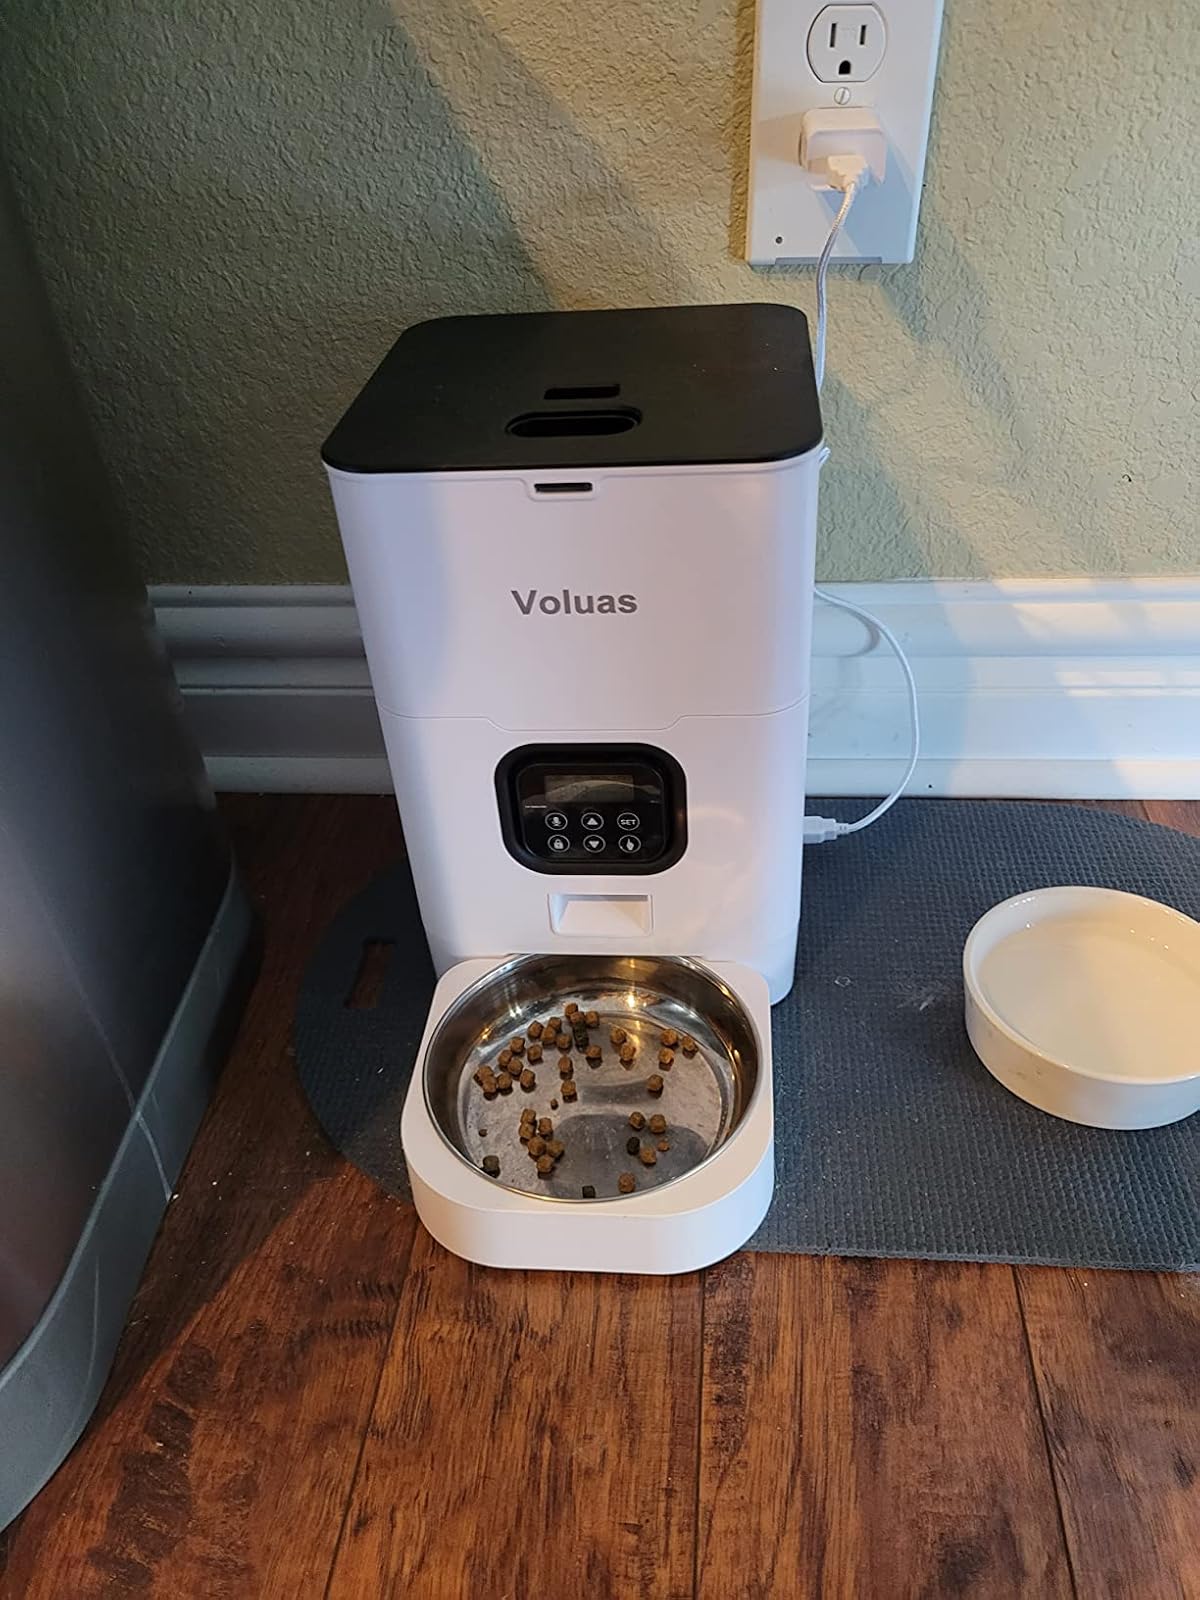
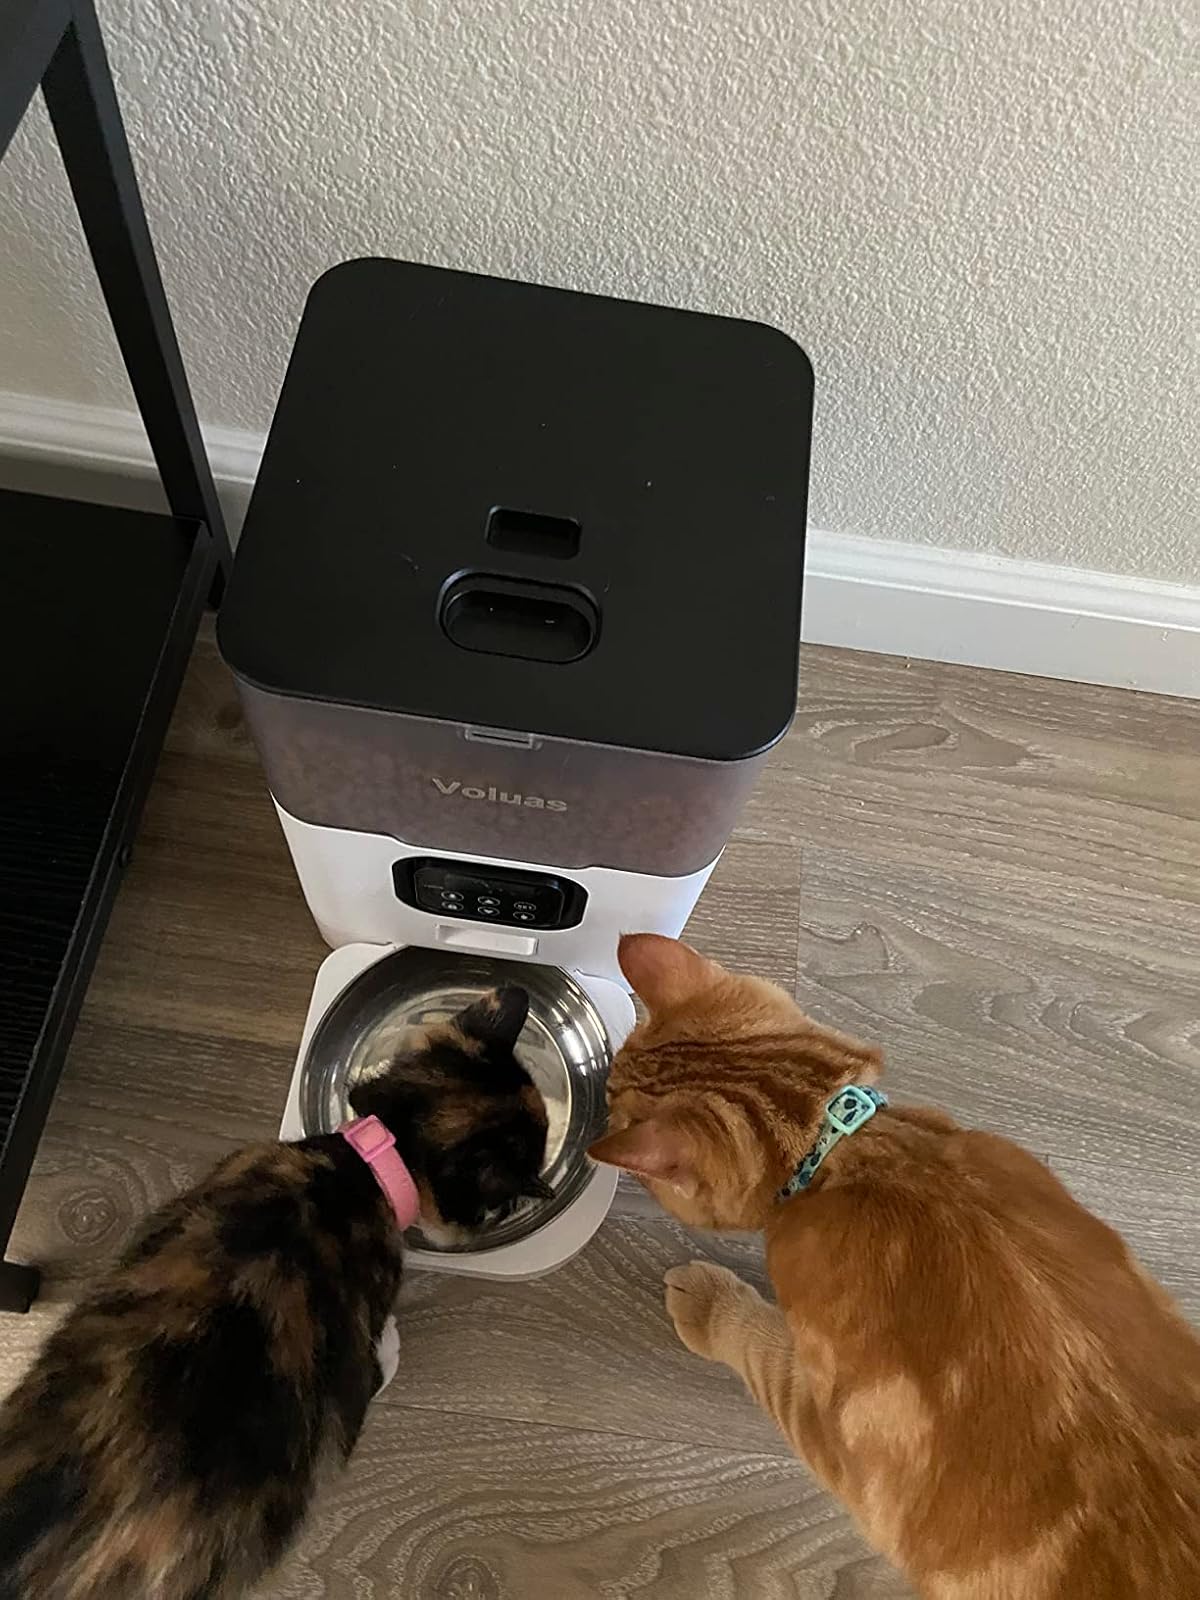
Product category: items_feeder
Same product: no